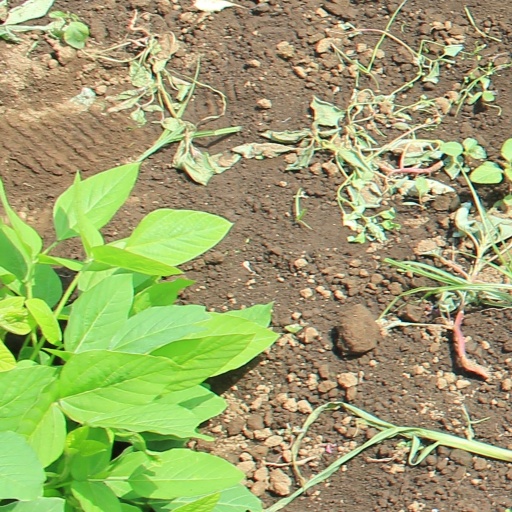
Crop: soybean